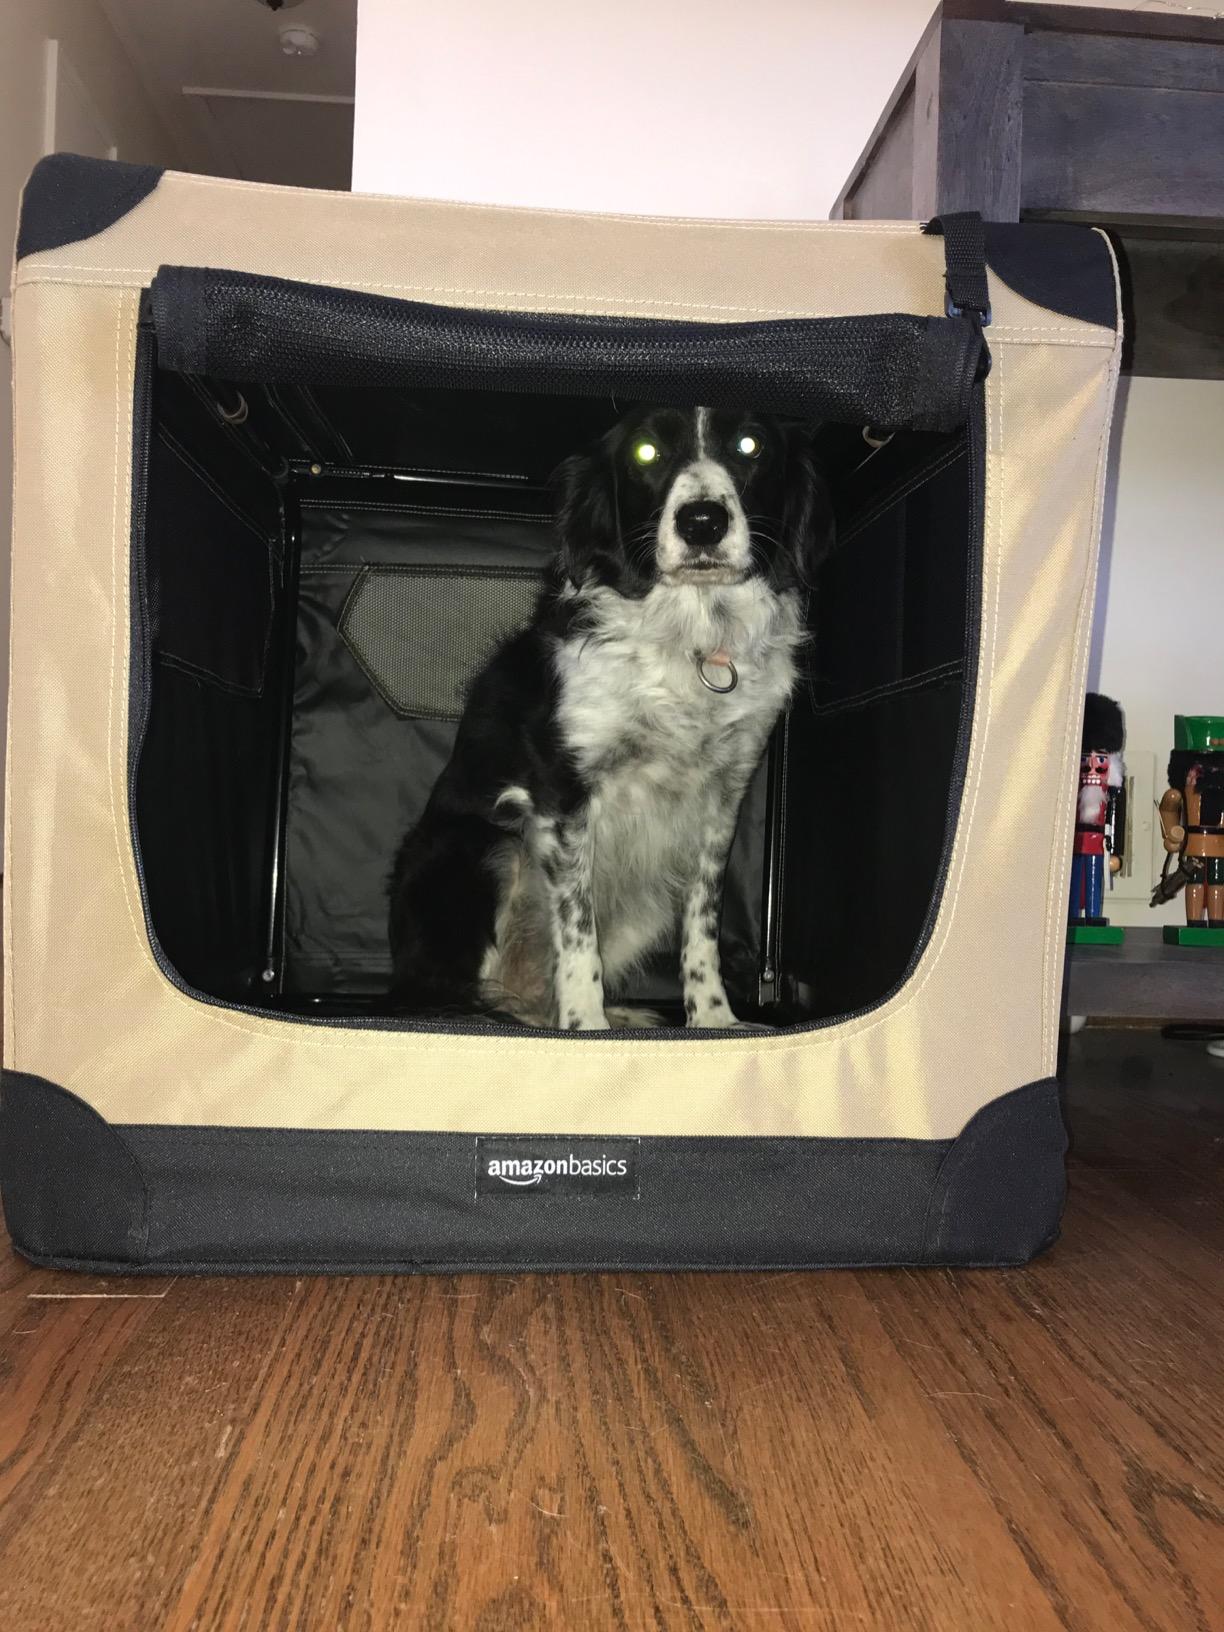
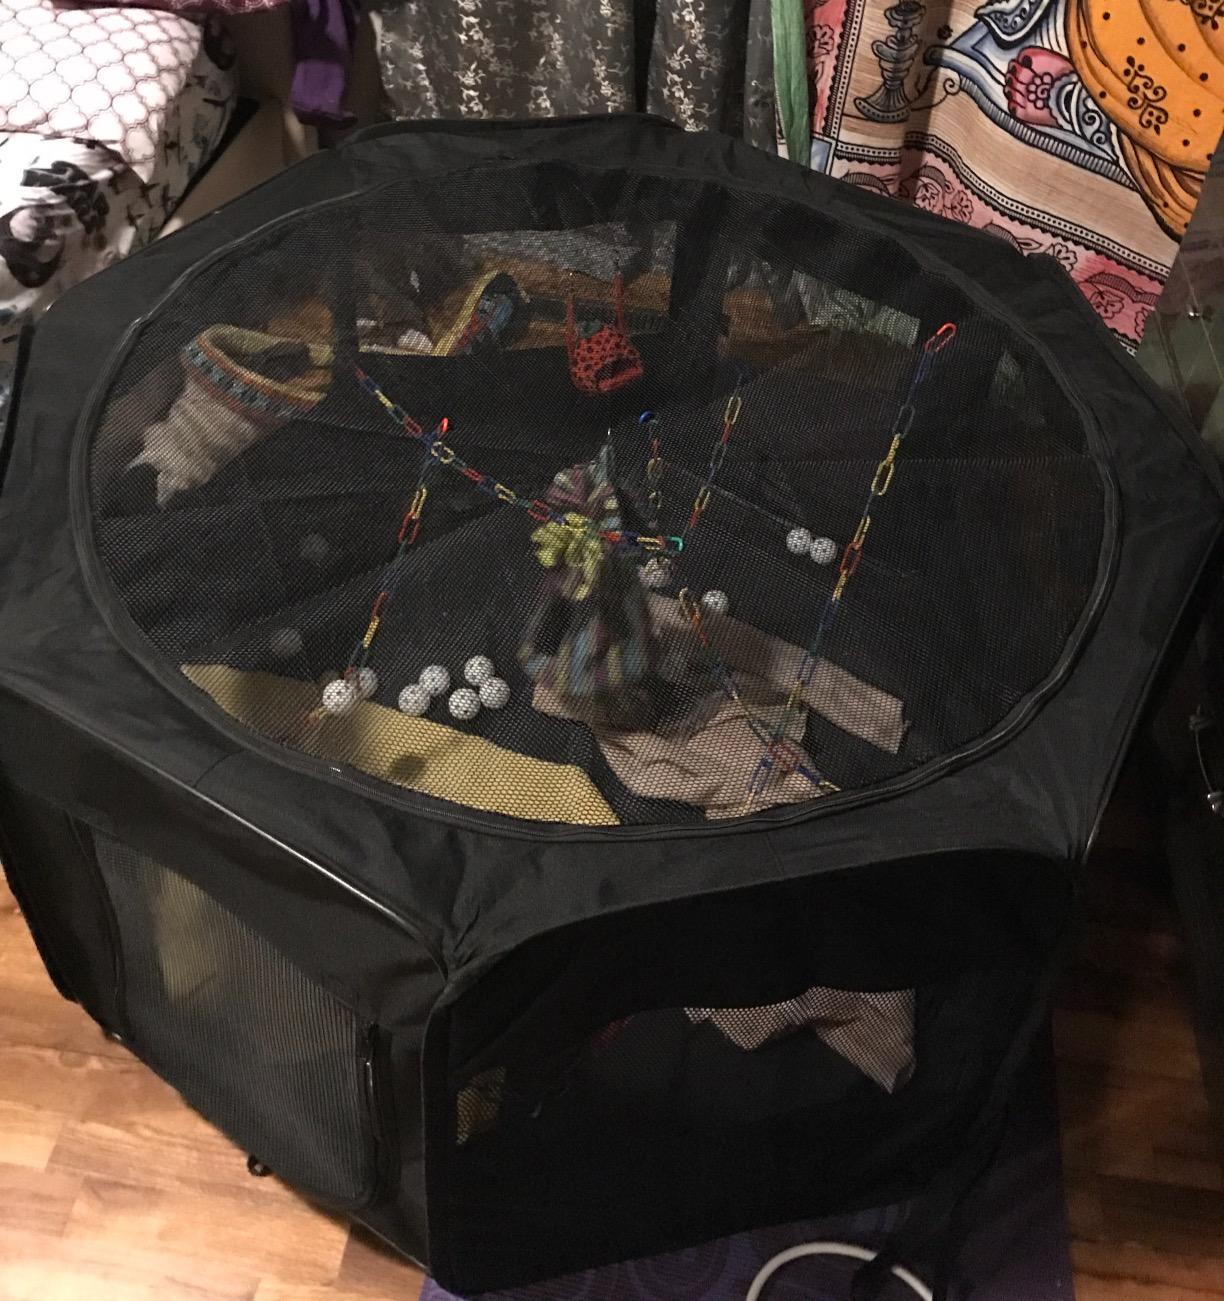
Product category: items_kennel
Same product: no